Nicolás García Uriburu

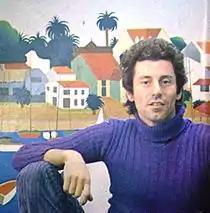
Nicolás García Uriburu (1971).

Nicolás García Uriburu (December 24, 1937 – June 19, 2016) was an Argentine artist, landscape architect, and ecologist. His work in land art was aimed at raising consciousness about environmental issues such as water pollution.